Goatley boat

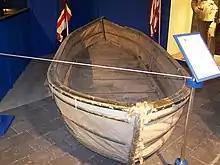
Goatley collapsible boat

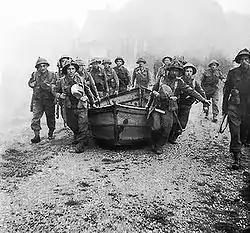
Goatley collapsible boat

The Goatley boat was a collapsible boat built for military use. The boat had a wooden bottom and canvas sides, could carry ten men and weighed around . Assembly time was estimated at two minutes with two men. The boat was designed by, and named after, Fred Goatley of Saunders-Roe, and used in a number of commando and other operations by the British Forces during World War II.